Ina Coolbrith

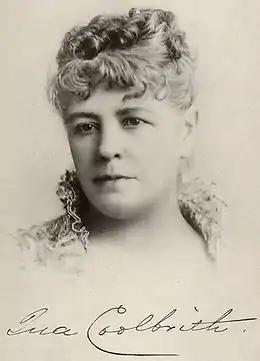
Ina Coolbrith in the 1880s

Ina Donna Coolbrith (born Josephine Donna Smith; March 10, 1841 – February 29, 1928) was an American poet, writer, librarian, and a prominent figure in the San Francisco Bay Area literary community. Called the "Sweet Singer of California", she was the first California Poet Laureate and the first poet laureate of any American state.